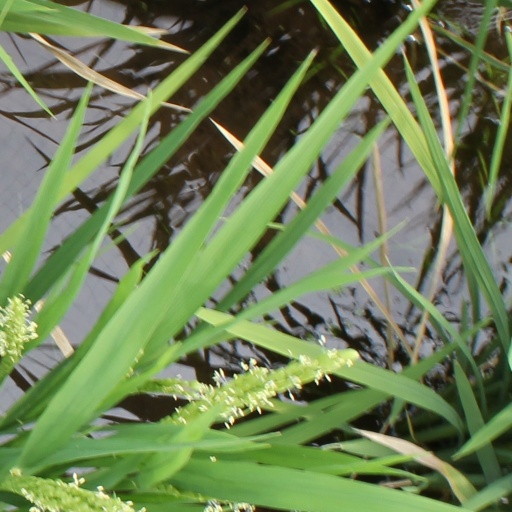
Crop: rice